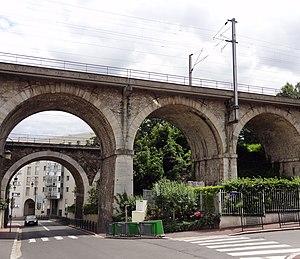
Ponts ferroviaires en pierre au dessus de la rue des Bas-Rogers vus de l'angle de la rue Voltaire, à la limite de Suresnes (à droite) et de Puteaux (gauche), Hauts-de-Seine, France.
La rue Voltaire est une voie de communication située à la limite à Suresnes.
La rue des Bas-Rogers est une voie de communication située à la limite de Puteaux et Suresnes.